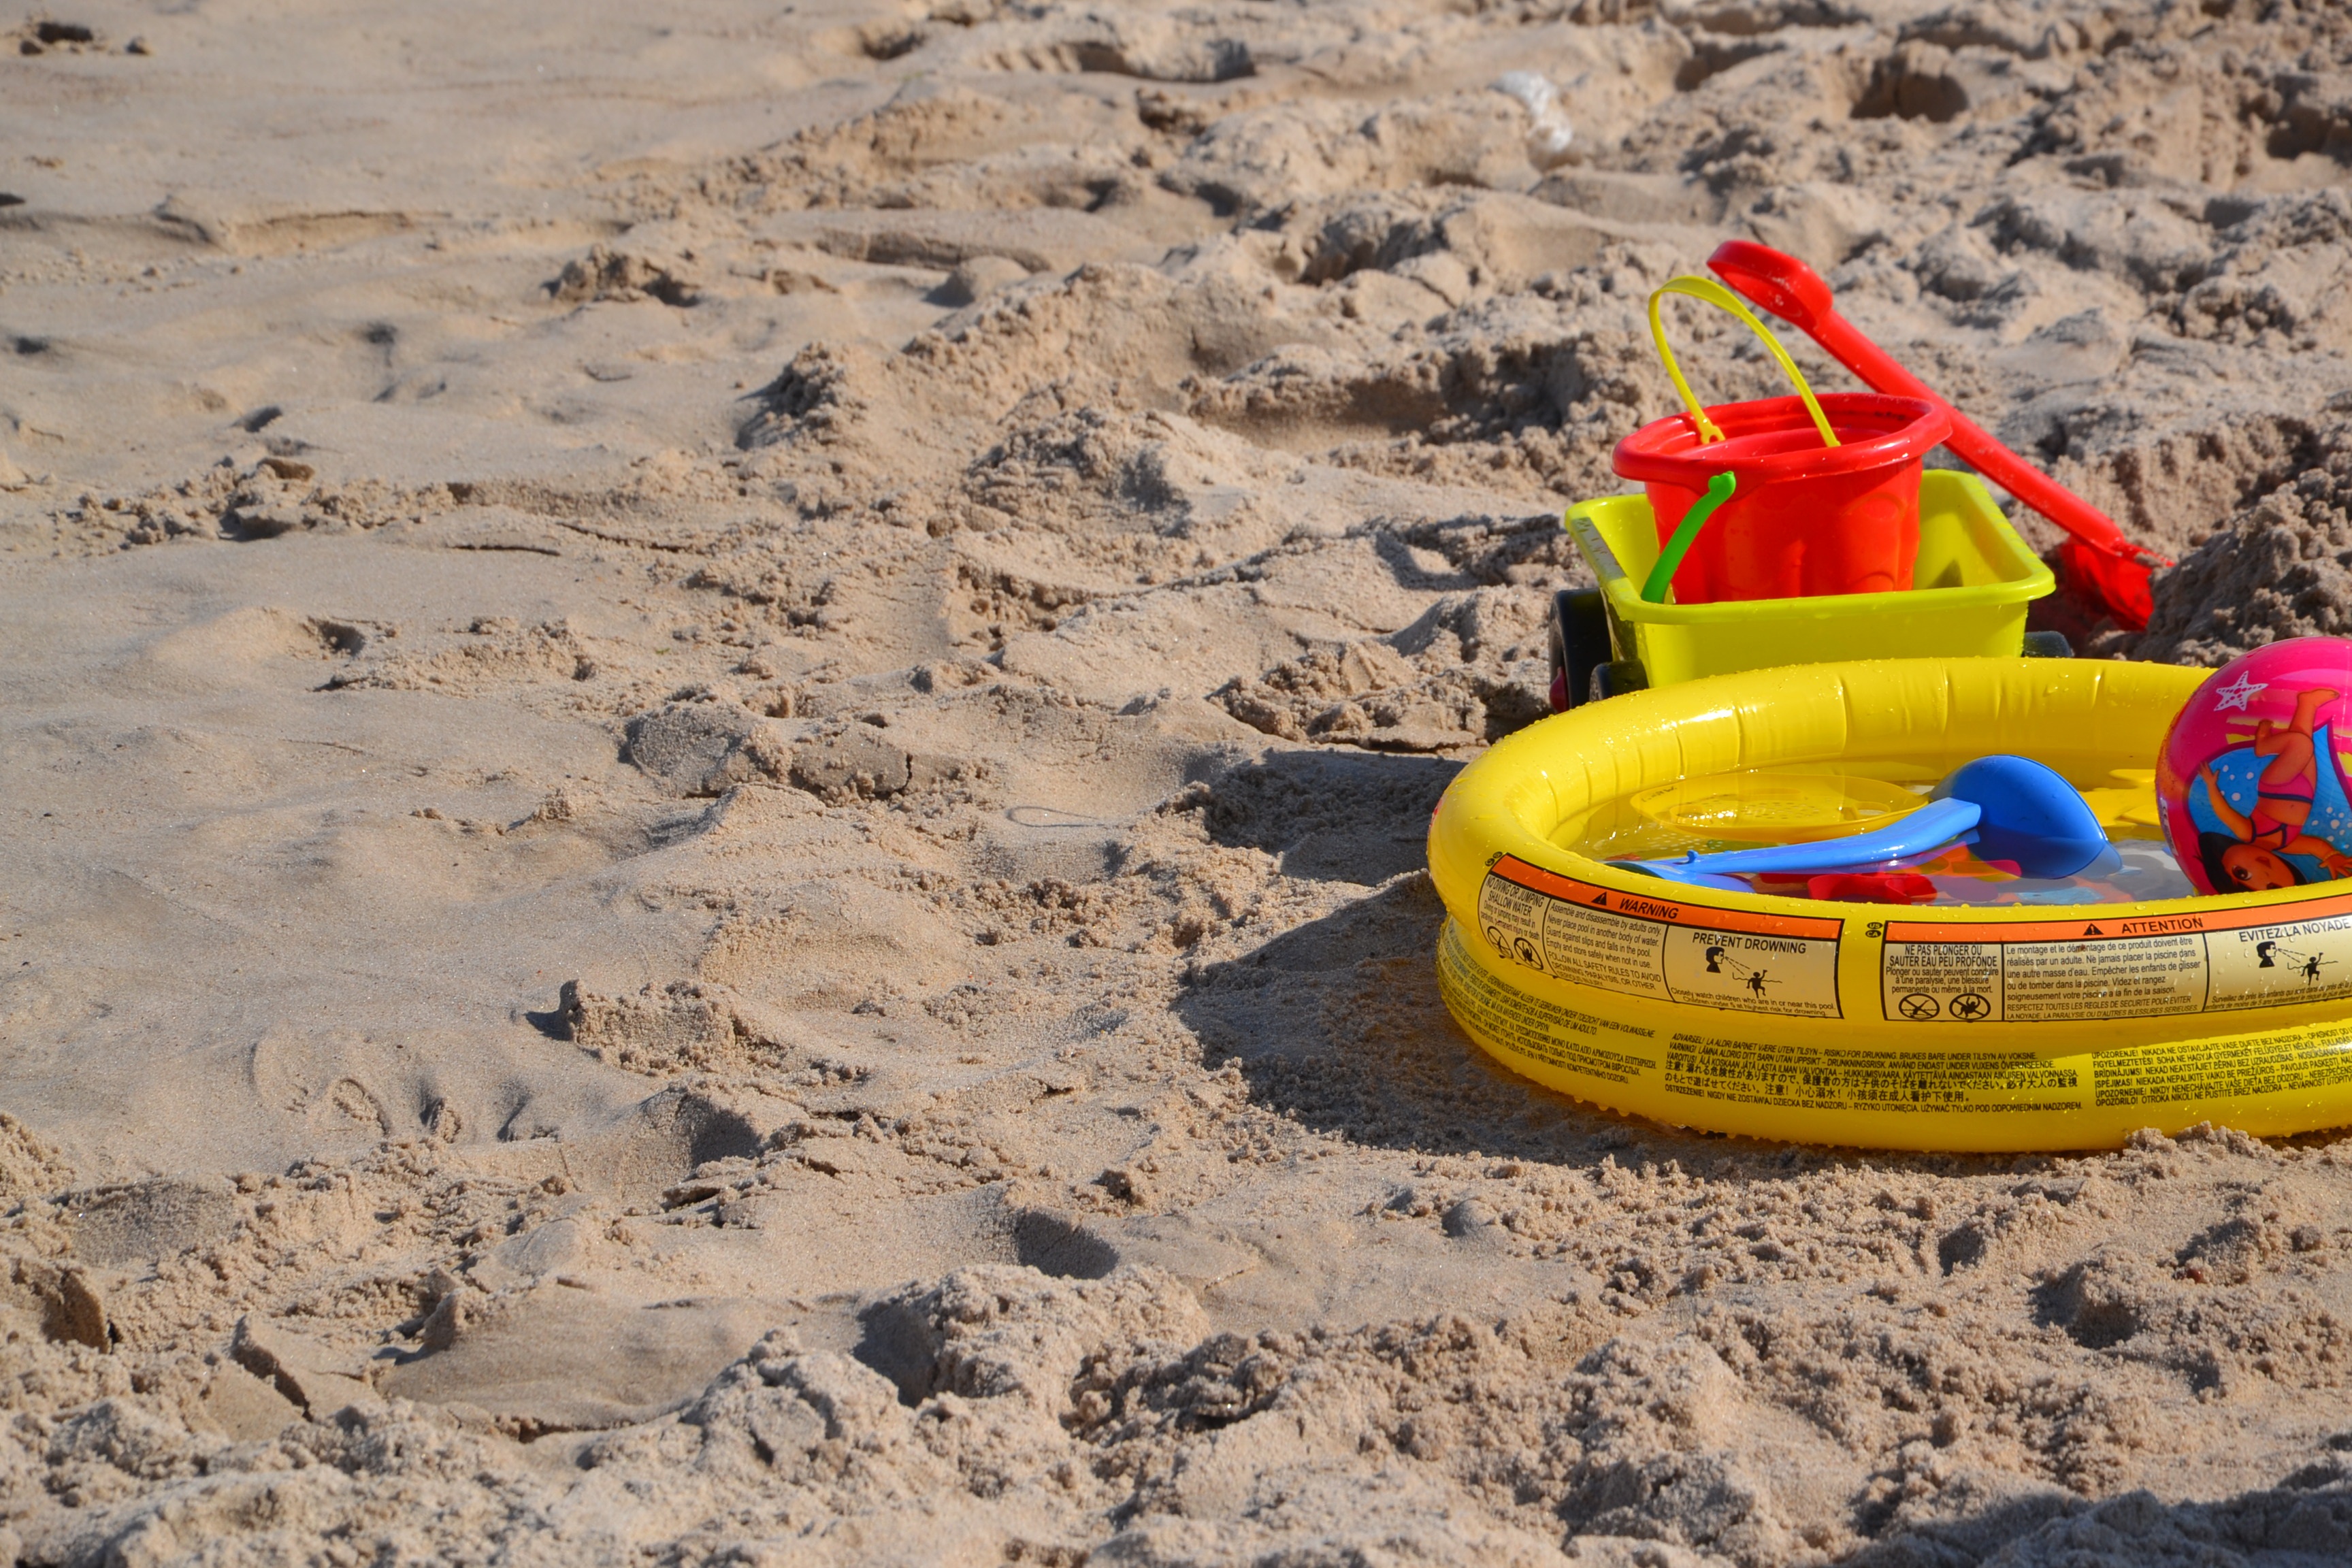
beach, landscape, sea, water, sand, sport, play, view, summer, vehicle, natural, holiday, soil, children, fun, playground, poland, ball, toys, sandy beach, the baltic sea, summer beach, beautiful beach, a view of the sea, outdoor play equipment